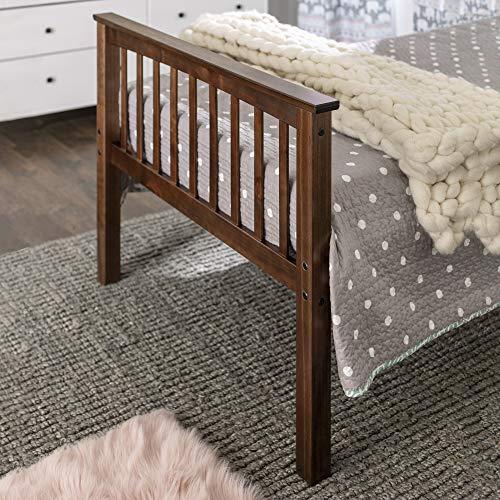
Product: WE Furniture Twin Bunk Bed, Walnut
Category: Home & Kitchen | Furniture | Kids' Furniture | Bed Frames, Headboards & Footboards
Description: Bunks can be separated into two twin beds.
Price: $111.99 $111.99
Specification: ProductDimensions:80x44x62inches|ItemWeight:110pounds|ShippingWeight:126pounds|Manufacturer:WalkerEdison|ASIN:B07JNJXR44|Californiaresidents:ClickhereforProposition65warning|Itemmodelnumber:AZWTOTMSWT